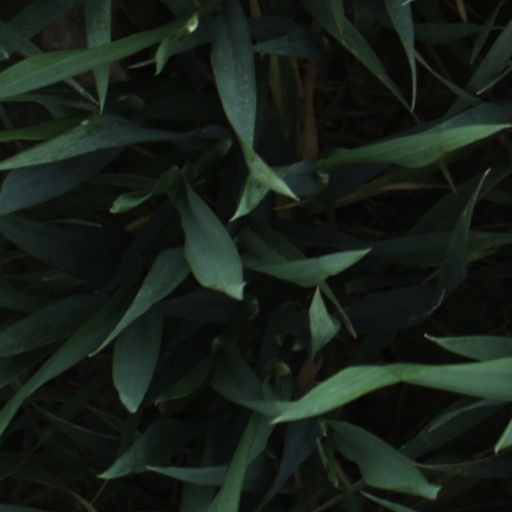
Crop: wheat